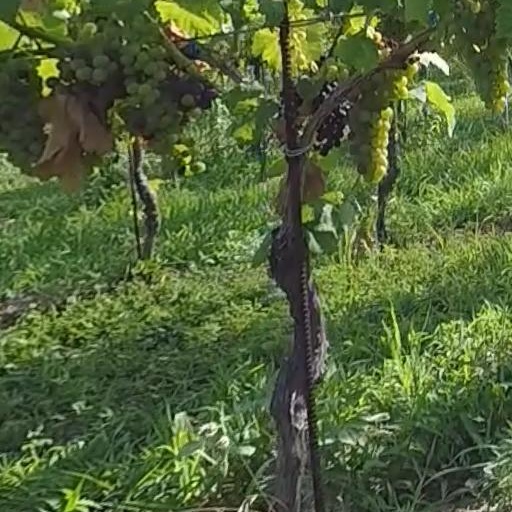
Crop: grape